Dogtooth Bend Mounds and Village Site

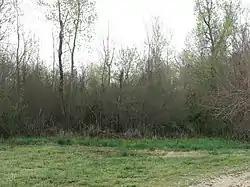

Dogtooth Bend Mounds and Village Site is an archaeological site located on the western shore of Lake Milligan in Alexander County, Illinois. The site includes two mounds and a village site stretching northwest of the mounds. The village was inhabited by Middle Mississippian peoples from roughly 900-1600 A.D. It likely served as a trade hub and a social center for residents of the surrounding farmland. Formal archaeological investigation of the site was initiated in 1950 by Irvin Peithman of Southern Illinois University.